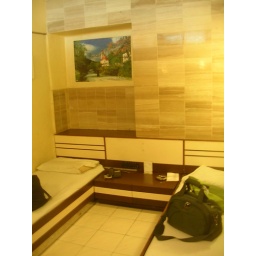
My hotel in Mumbai, India, with a picture of a German castle on the wall and cigarette burns in the bed.